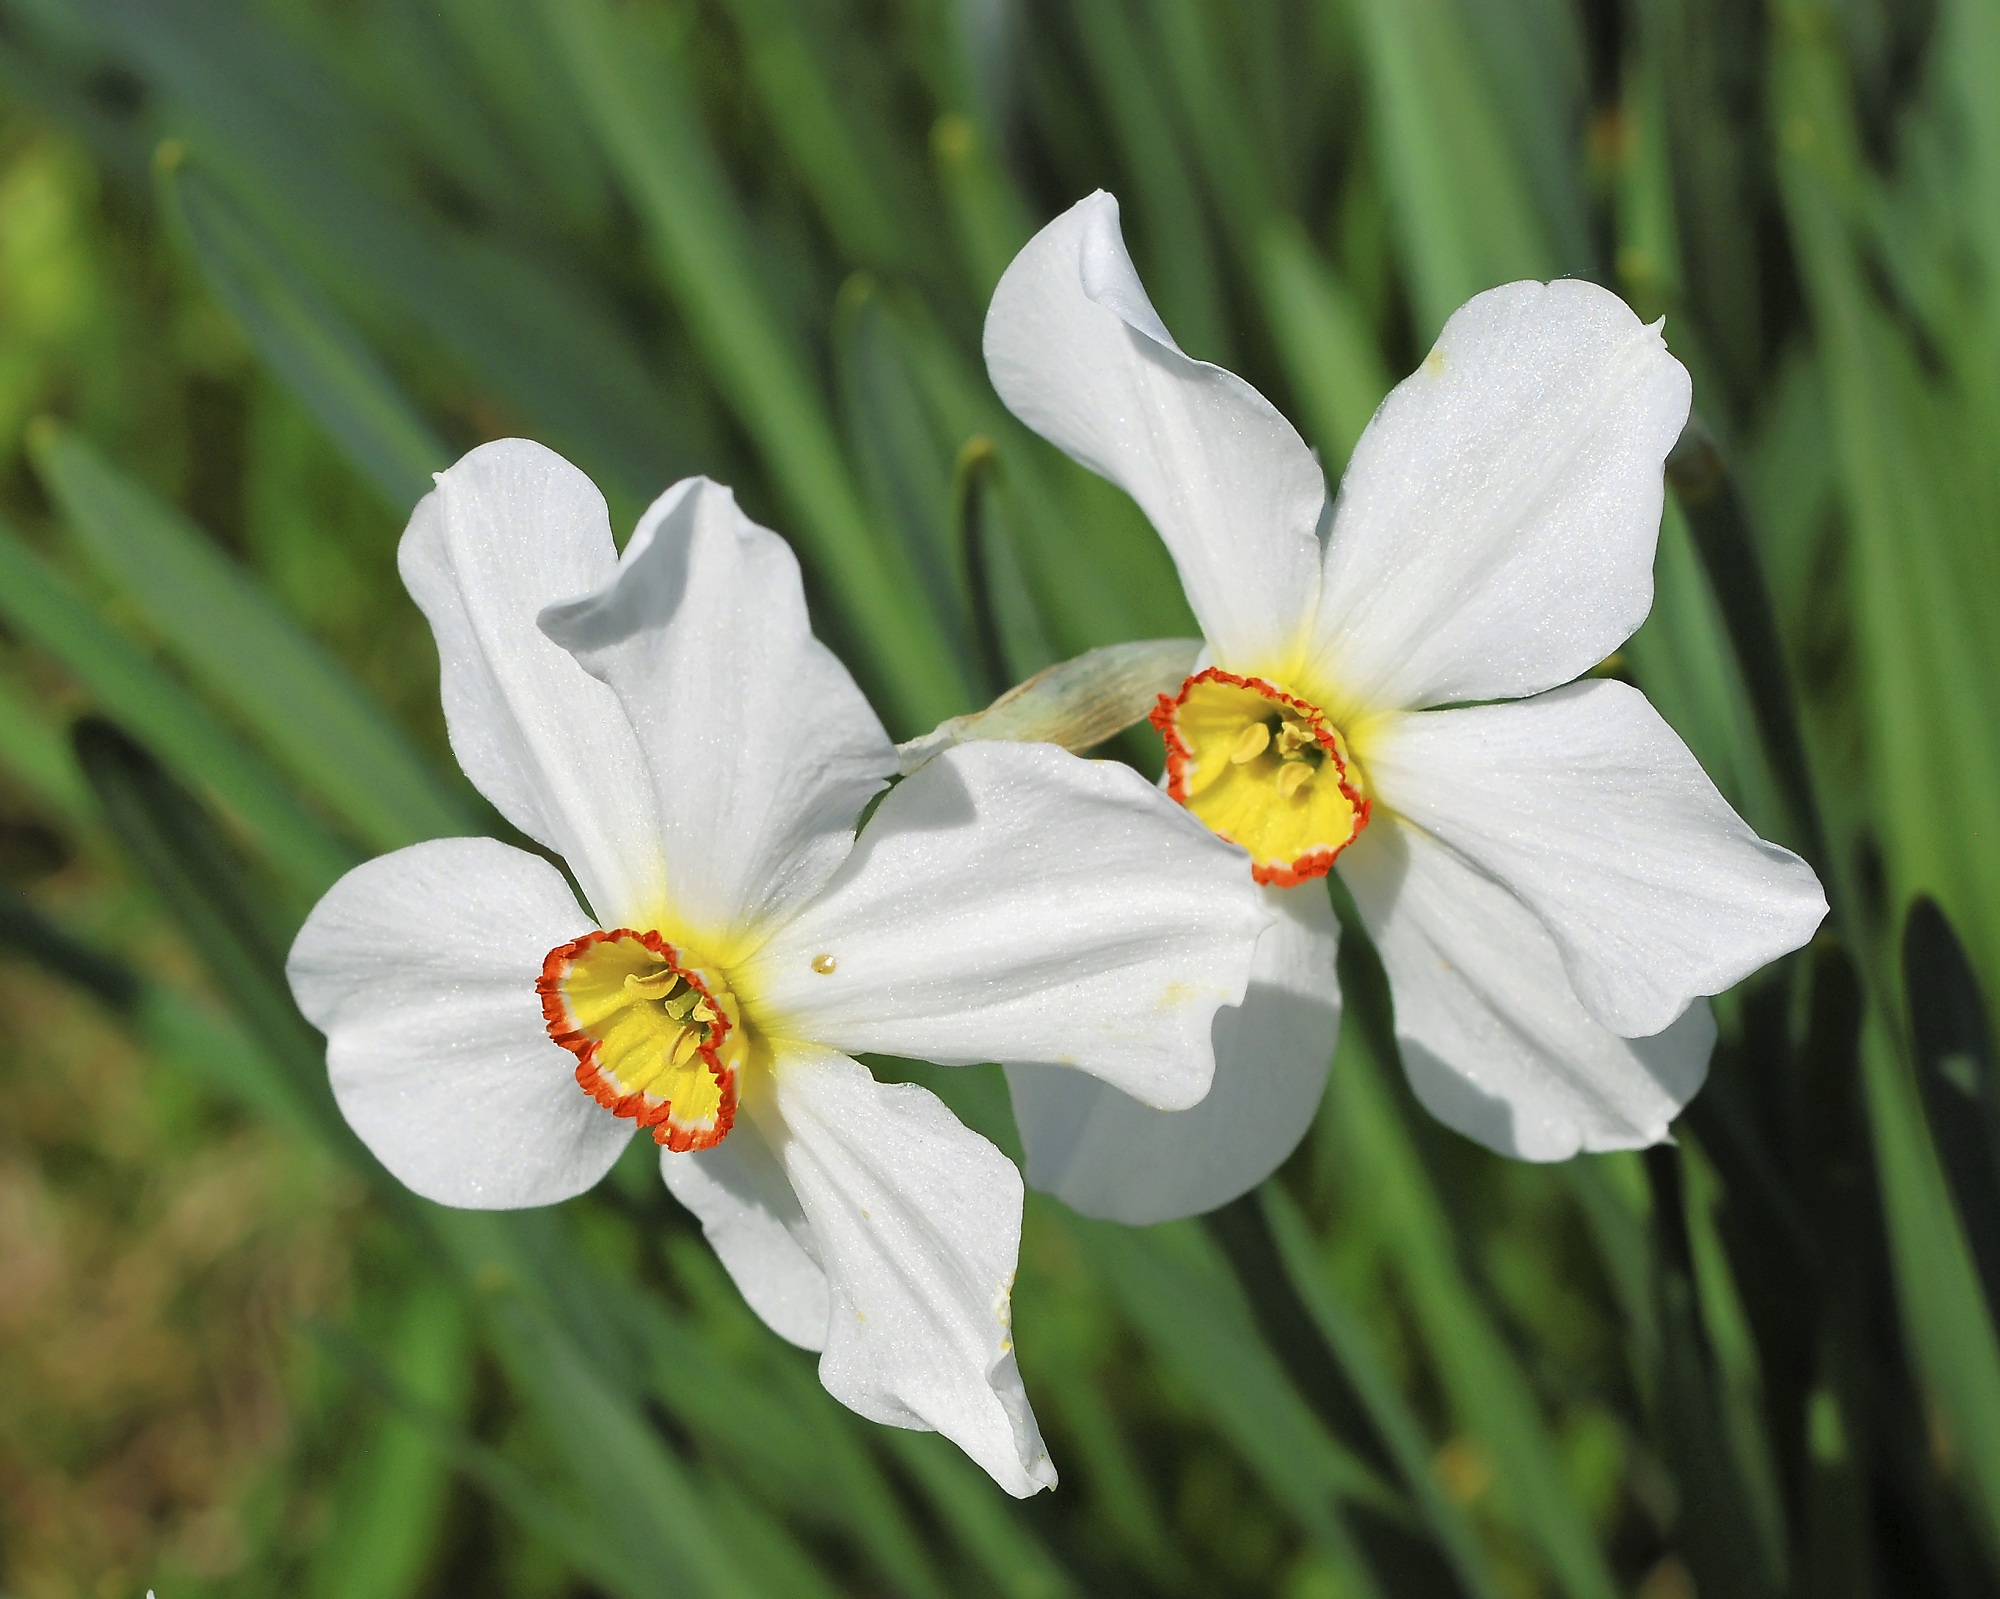
nature, outdoor, blossom, plant, white, meadow, flower, petal, floral, love, bouquet, spring, green, macro, natural, romantic, botany, yellow, garden, flora, botanical, wildflower, flowers, narcissus, elegant, botanic, macro photography, white flowers, flowering plant, land plant